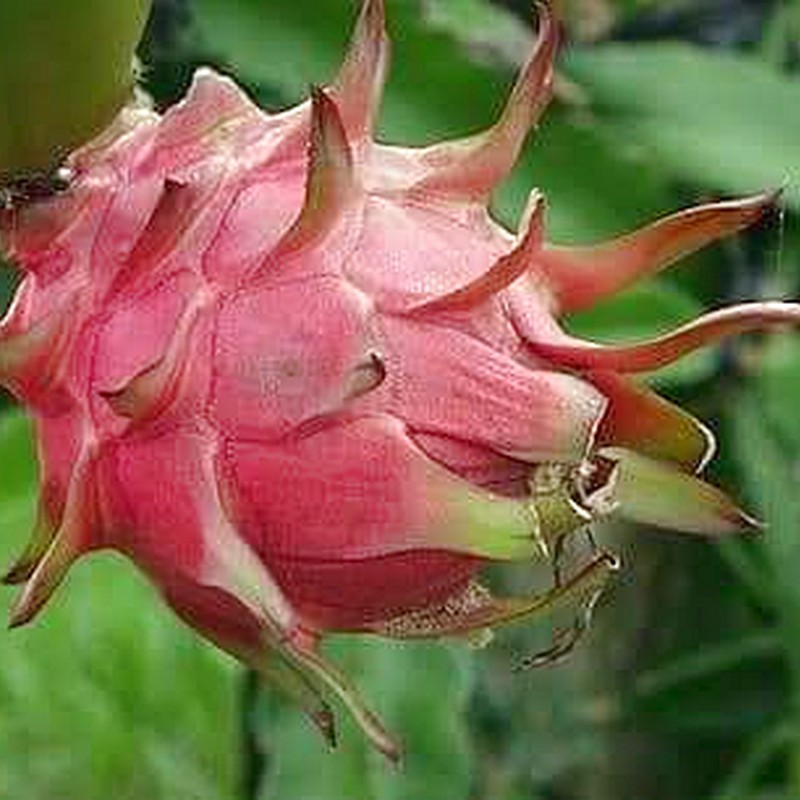
Label: Fresh Dragon Fruit